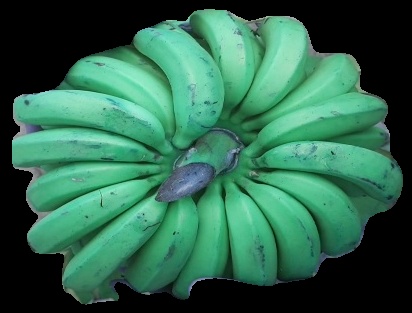
Variety: pachbale
Grade: grade2